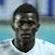
Age: 30